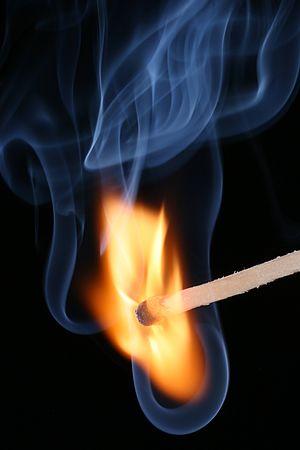
Une allumette enflammée. Dansk: En tændt tændstik. Magyar: Egy gyufa meggyulladása. Norsk nynorsk: Ei tent fyrstikke. Polski: Zapłon zapałki
Gustaf Erik Pasch est un professeur suédois de chimie à l'Institut Karolinska de Stockholm, et inventeur de l'allumette de sûreté. Pasch a aussi travaillé sur l'étanchéité du béton du Canal Göta, l'impression des billets de banque et la sériciculture.
Le phosphore est l'élément chimique de numéro atomique 15, de symbole P. C'est un membre du groupe des pnictogènes.
Une allumette est une petite tige de bois, de carton ou de chiffon, destinée à créer une flamme par friction avec son extrémité enduite d'un produit chimique inflammable, après quoi elle n'est plus utilisable.